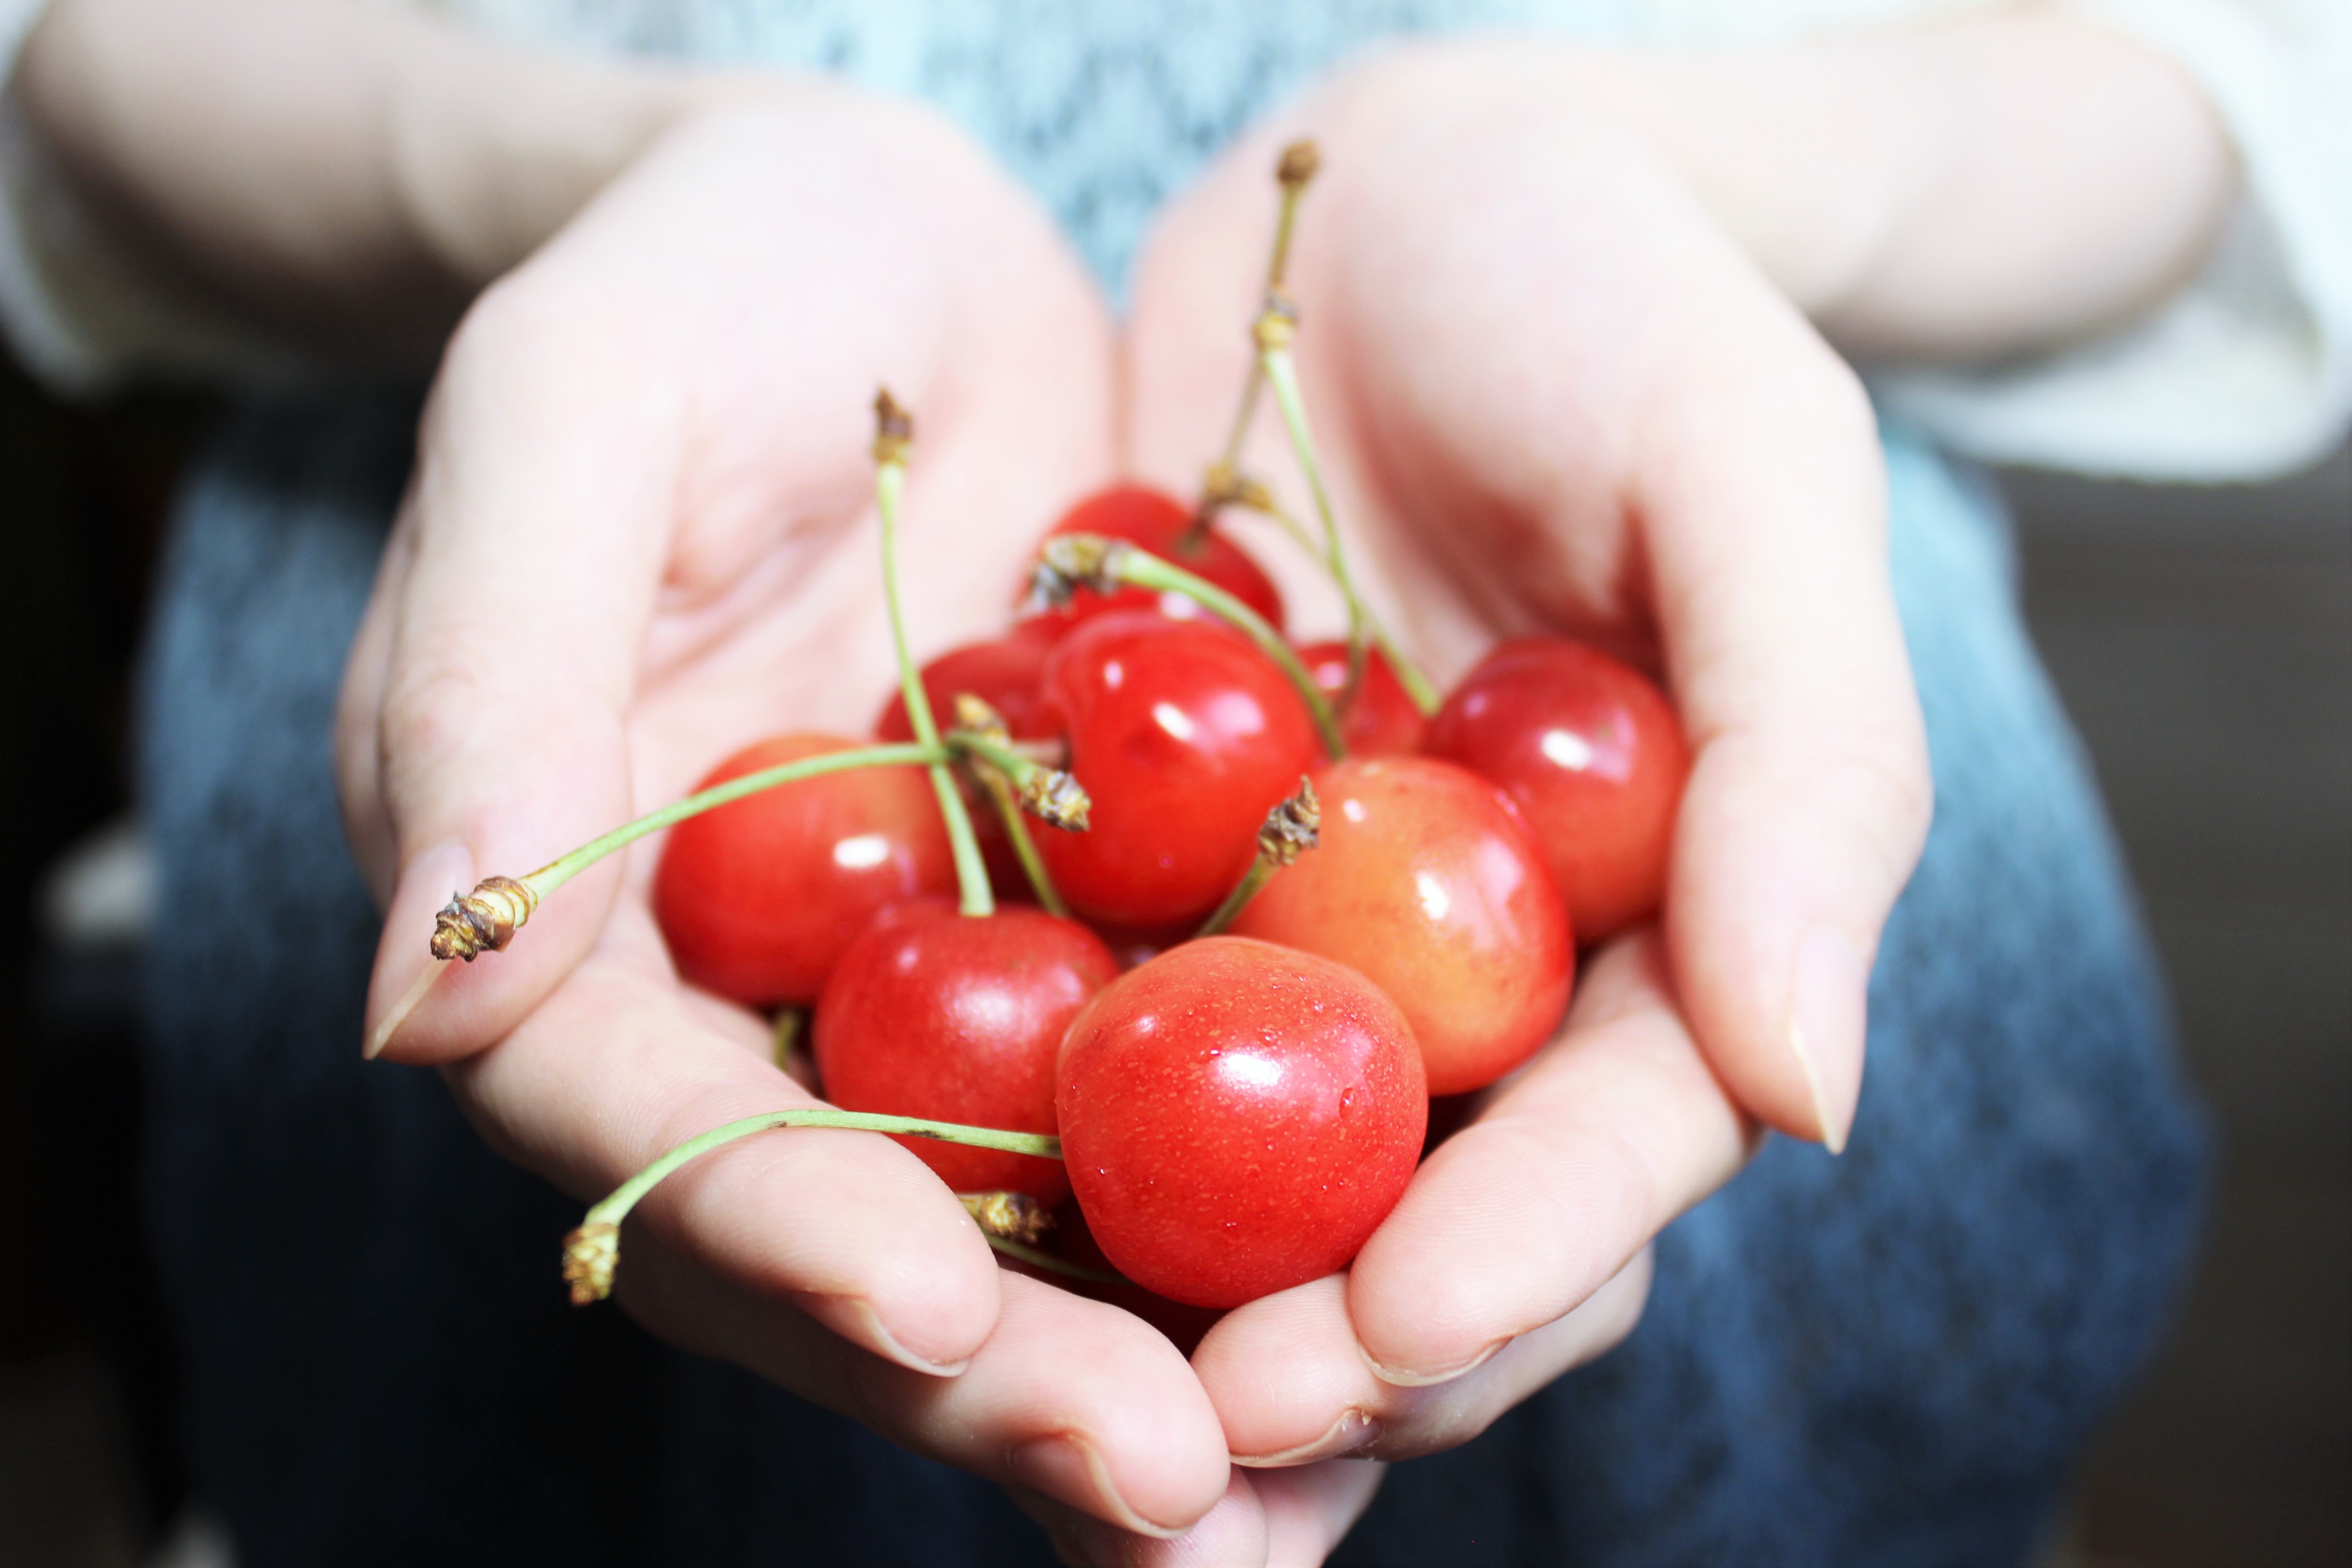
hand, people, plant, fruit, sweet, flower, summer, gift, food, spring, red, produce, vegetable, tomato, human body, organ, sour, flowering plant, suites, rose family, possess, sense, and cherries, hold out, land plant, potato and tomato genus